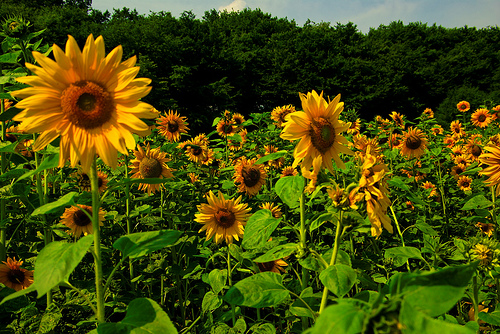
Flower: sunflower